Long-billed corella

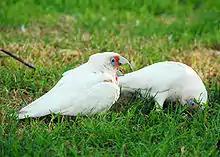
Feral parrots in Perth: The bird on the right is using its long beak to dig for food in short grass.

The call of the long-billed corella is a quick, quavering, falsetto "!", ', or ' combined with harsh screeches.